Black God, White Devil

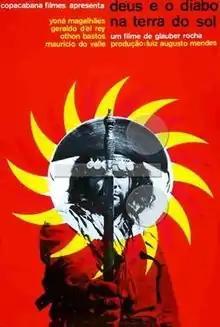
Theatrical release poster

Black God, White Devil ( - ; literally, "God and the Devil in the Land of the Sun") is a 1964 Brazilian Revisionist Western film directed and written by Glauber Rocha, and starring Othon Bastos, Maurício do Valle, Yoná Magalhães, and Geraldo Del Rey.